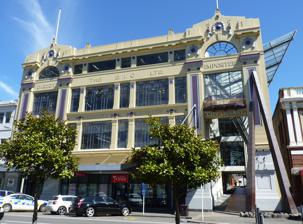
Building: Palmerston North City Library
Country: New Zealand
Year built: 1996
Palmerston North City Library Palmerston North City Library (2014) Location 4 The Square, Palmerston North , New Zealand Type National library Branches 6 & mobile library Collection Items collected books, newspapers, magazines, CD , DVD , games Access and use Access requirements Open to anyone Other information Website citylibrary.pncc.govt.nz Heritage New Zealand – Category 2 Designated 2 July 1982 Reference no. 1256 The Palmerston North City Library is the main public library provided by the Palmerston North City Council for the residents of Palmerston North , New Zealand . Purpose The Palmerston North City Library is branded as "The Living Room of the City" and exists "To inspire people to explore the pathways of the world – Te Ara Whanui o Te Ao". It serves the city through a variety of collections that include books, magazines, CDs, DVDs and electronic resources. It provides recreational and educational opportunities from an award-winning building located on The Square in the centre of the City, as well as four other branch libraries around the City. Facilities The Palmerston North City Library is located in The Square in the restored and extended C M Ross building. The design for the building was created by New Zealand architect Ian Athfield and was opened in 1996. The library operates from other service points including branches located in the suburbs of Highbury , Roslyn , Awapuni and Ashhurst as well as a Mobile Library Bus. History A library service in Palmerston North dates back to June 1876 with the provision of a reading room available to subscription members only. The fledgling service suffered various setbacks including a fire in 1885 which destroyed the entire collection. In 1894 the remainder of the library collections were transferred to the local Fire Brigade which had a members library open to public subscription. In 1900 the Council restarted a public library service with the opening of a public reading room. In 1938 the Council made the library service free to all city residents. The library has occupied a number of buildings over the years and the current central library is the 6th location, now occupying the former D.I.C. department store building. The former D.I.C. building was registered by the New Zealand Historic Places Trust (since renamed to Heritage New Zealand ) on 2 July 1982 as a Category II heritage building with registration number 1256. References